Diego Maradona

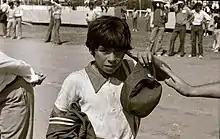
Maradona playing at the Torneos Evita in 1973 (a national sporting event in Argentina) with the "Cebollitas"

Maradona's parents were both born and brought up in the town of Esquina in the north-east province of Corrientes on the banks of the Corriente River. In the 1950s, they left Esquina and settled in Buenos Aires. Maradona received his first football as a gift at age three and quickly became devoted to the game. At age eight, he was spotted by a talent scout while he was playing in his local club Estrella Roja. In March 1969 he was recommended to "Los Cebollitas" (The Little Onions), the junior team of Buenos Aires's Argentinos Juniors by his close friend and football rival Gregorio Carrizo who had already been picked by coach Francis Gregorio Cornejo. Maradona became a star for the Cebollitas, and as a 12-year-old ball boy he amused spectators by showing his ball skills during the halftime breaks of Argentinos Juniors' first division games. During 1973 and 1974, Maradona led Cebollitas to two "Evita Tournament" wins and 141 undefeated games in a row, playing alongside players like Adrian Domenech and Claudio Rodríguez, in what is regarded as the best youth team in the history of Argentine football. Maradona named Brazilian playmaker Rivellino and Manchester United winger George Best among his inspirations growing up.